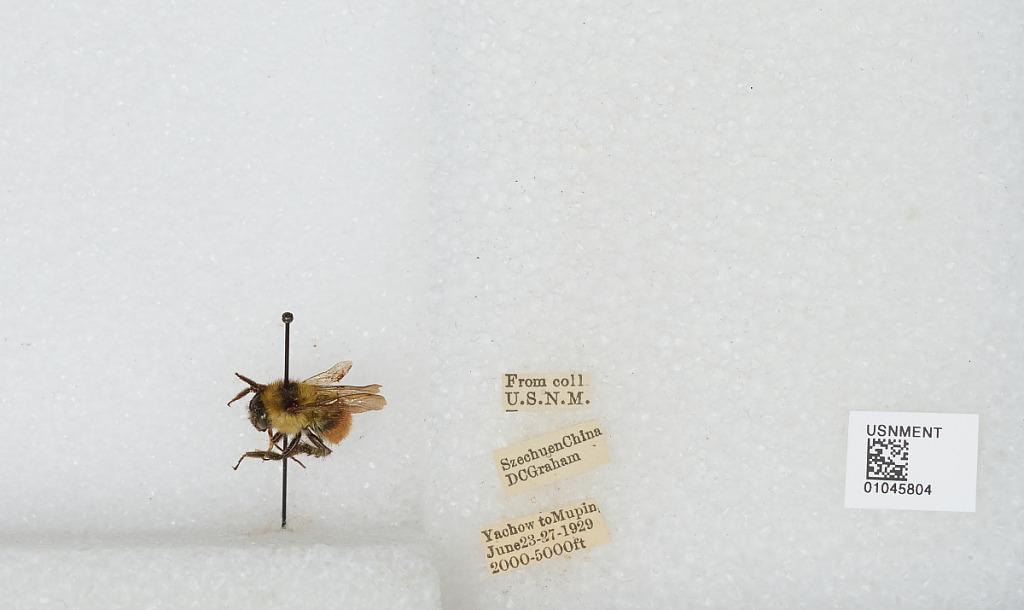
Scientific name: Bombus sp.
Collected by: D. Graham
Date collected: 1929-6-23
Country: China
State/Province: Sichuan
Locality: Yucheng to Muping